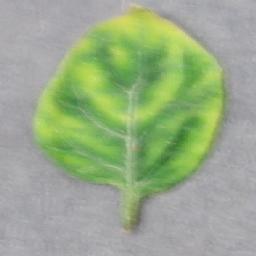
Label: Tomato___Tomato_Yellow_Leaf_Curl_Virus